The 1975

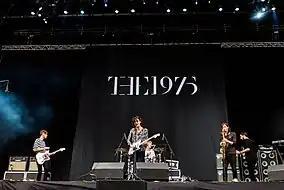

The release of the band's first EP, titled "Facedown", in August 2012 saw the band's first UK airplay on national radio with lead track "The City", which was also featured as part of a BBC Introducing show with Huw Stephens on BBC Radio 1. The 1975 once again garnered national radio attention in late 2012, with BBC Radio 1 DJ Zane Lowe championing their single "Sex" from the eponymous EP, which was released on 19 November. They embarked on a United Kingdom and Ireland tour extended into early 2013, before beginning a US tour in Spring 2014. Upon the release of "Music for Cars" on 4 March 2013, the 1975 found mainstream chart success with "Chocolate", reaching number 19 in the UK Singles Chart. On 20 May 2013 the band released "IV", which included a new version of "The City". The track charted in the UK and received airplay in several other countries.